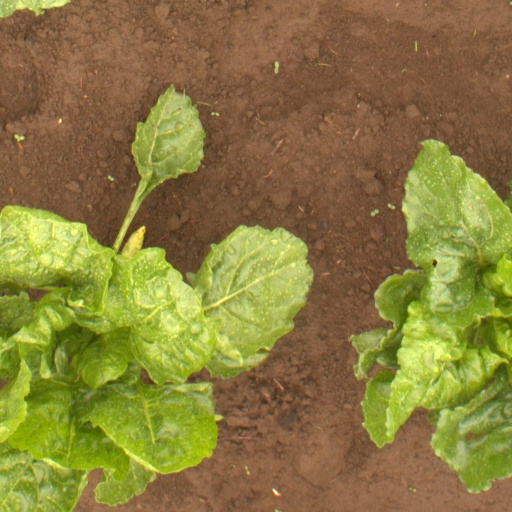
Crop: sugar beet